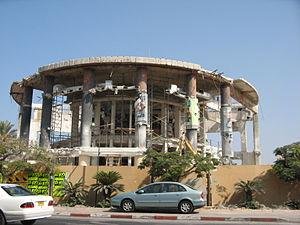
Le théâtre Habima, situé à Tel-Aviv, est le Théâtre national d'Israël.